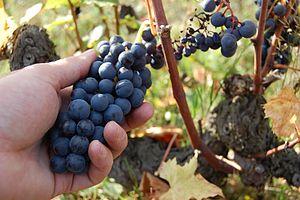
Gamay de Touraine
Le touraine est un vin d'appellation d'origine contrôlée produit sur une partie des départements d'Indre-et-Loire et de Loir-et-Cher.